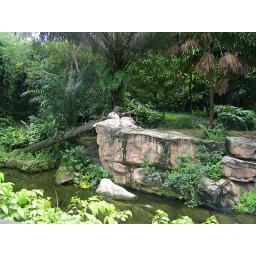
the only tiger in white at singapore zoo